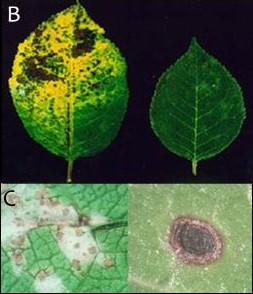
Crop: cherry
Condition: spot